Praça da Bandeira station

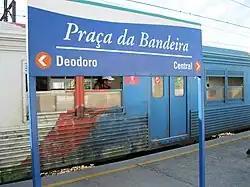
Praça da Bandeira Station

The station, then known as Lauro Müller Station, was inaugurated in 1907, following a modification of the trackbed of the Central do Brasil Railroad between Central do Brasil (then known as Dom Pedro II) and São Cristóvão. In 1957, Manchete magazine described the construction of the station as follows: "(…) With [passenger] traffic increasing day by day, especially after the start of the railway services from the docks, and to avoid future complications with the lateral avenues of the new Mangue Canal, opened by the Comissão Construtora do Cais do Porto (Docklands Construction Commission), the director Francisco de Paiva Ramos, on 25th May 1903, suggested elevating the line between São Cristóvão and São Diogo, removing the level crossing on the Praia Formosa, Figueira de Melo and São Cristóvão Roads. The idea was approved, and the project was executed by the Seção Técnica da Linha (Technical Section of the Line), under the leadership of the engineer Carlos Euler, helped by his colleague Mário Martins Costa. The line elevation works, which included the construction of a metallic viaduct over the canal, near Leopoldina Station, started in 1905, with José de Andrade Pinto being the chief line engineer. With the elevation of the line, São Diogo lost its importance, and Lauro Muller Station opened. It was named after the transport minister at the time, who inaugurated the station alongside Afonso Pena, the President of the Republic". The station was renamed in the 2000s after the public square on which it's located.